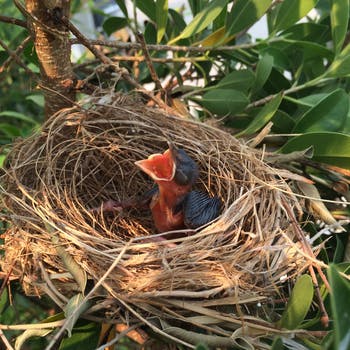
Label: No Watermark